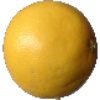
Label: Grapefruit White 1